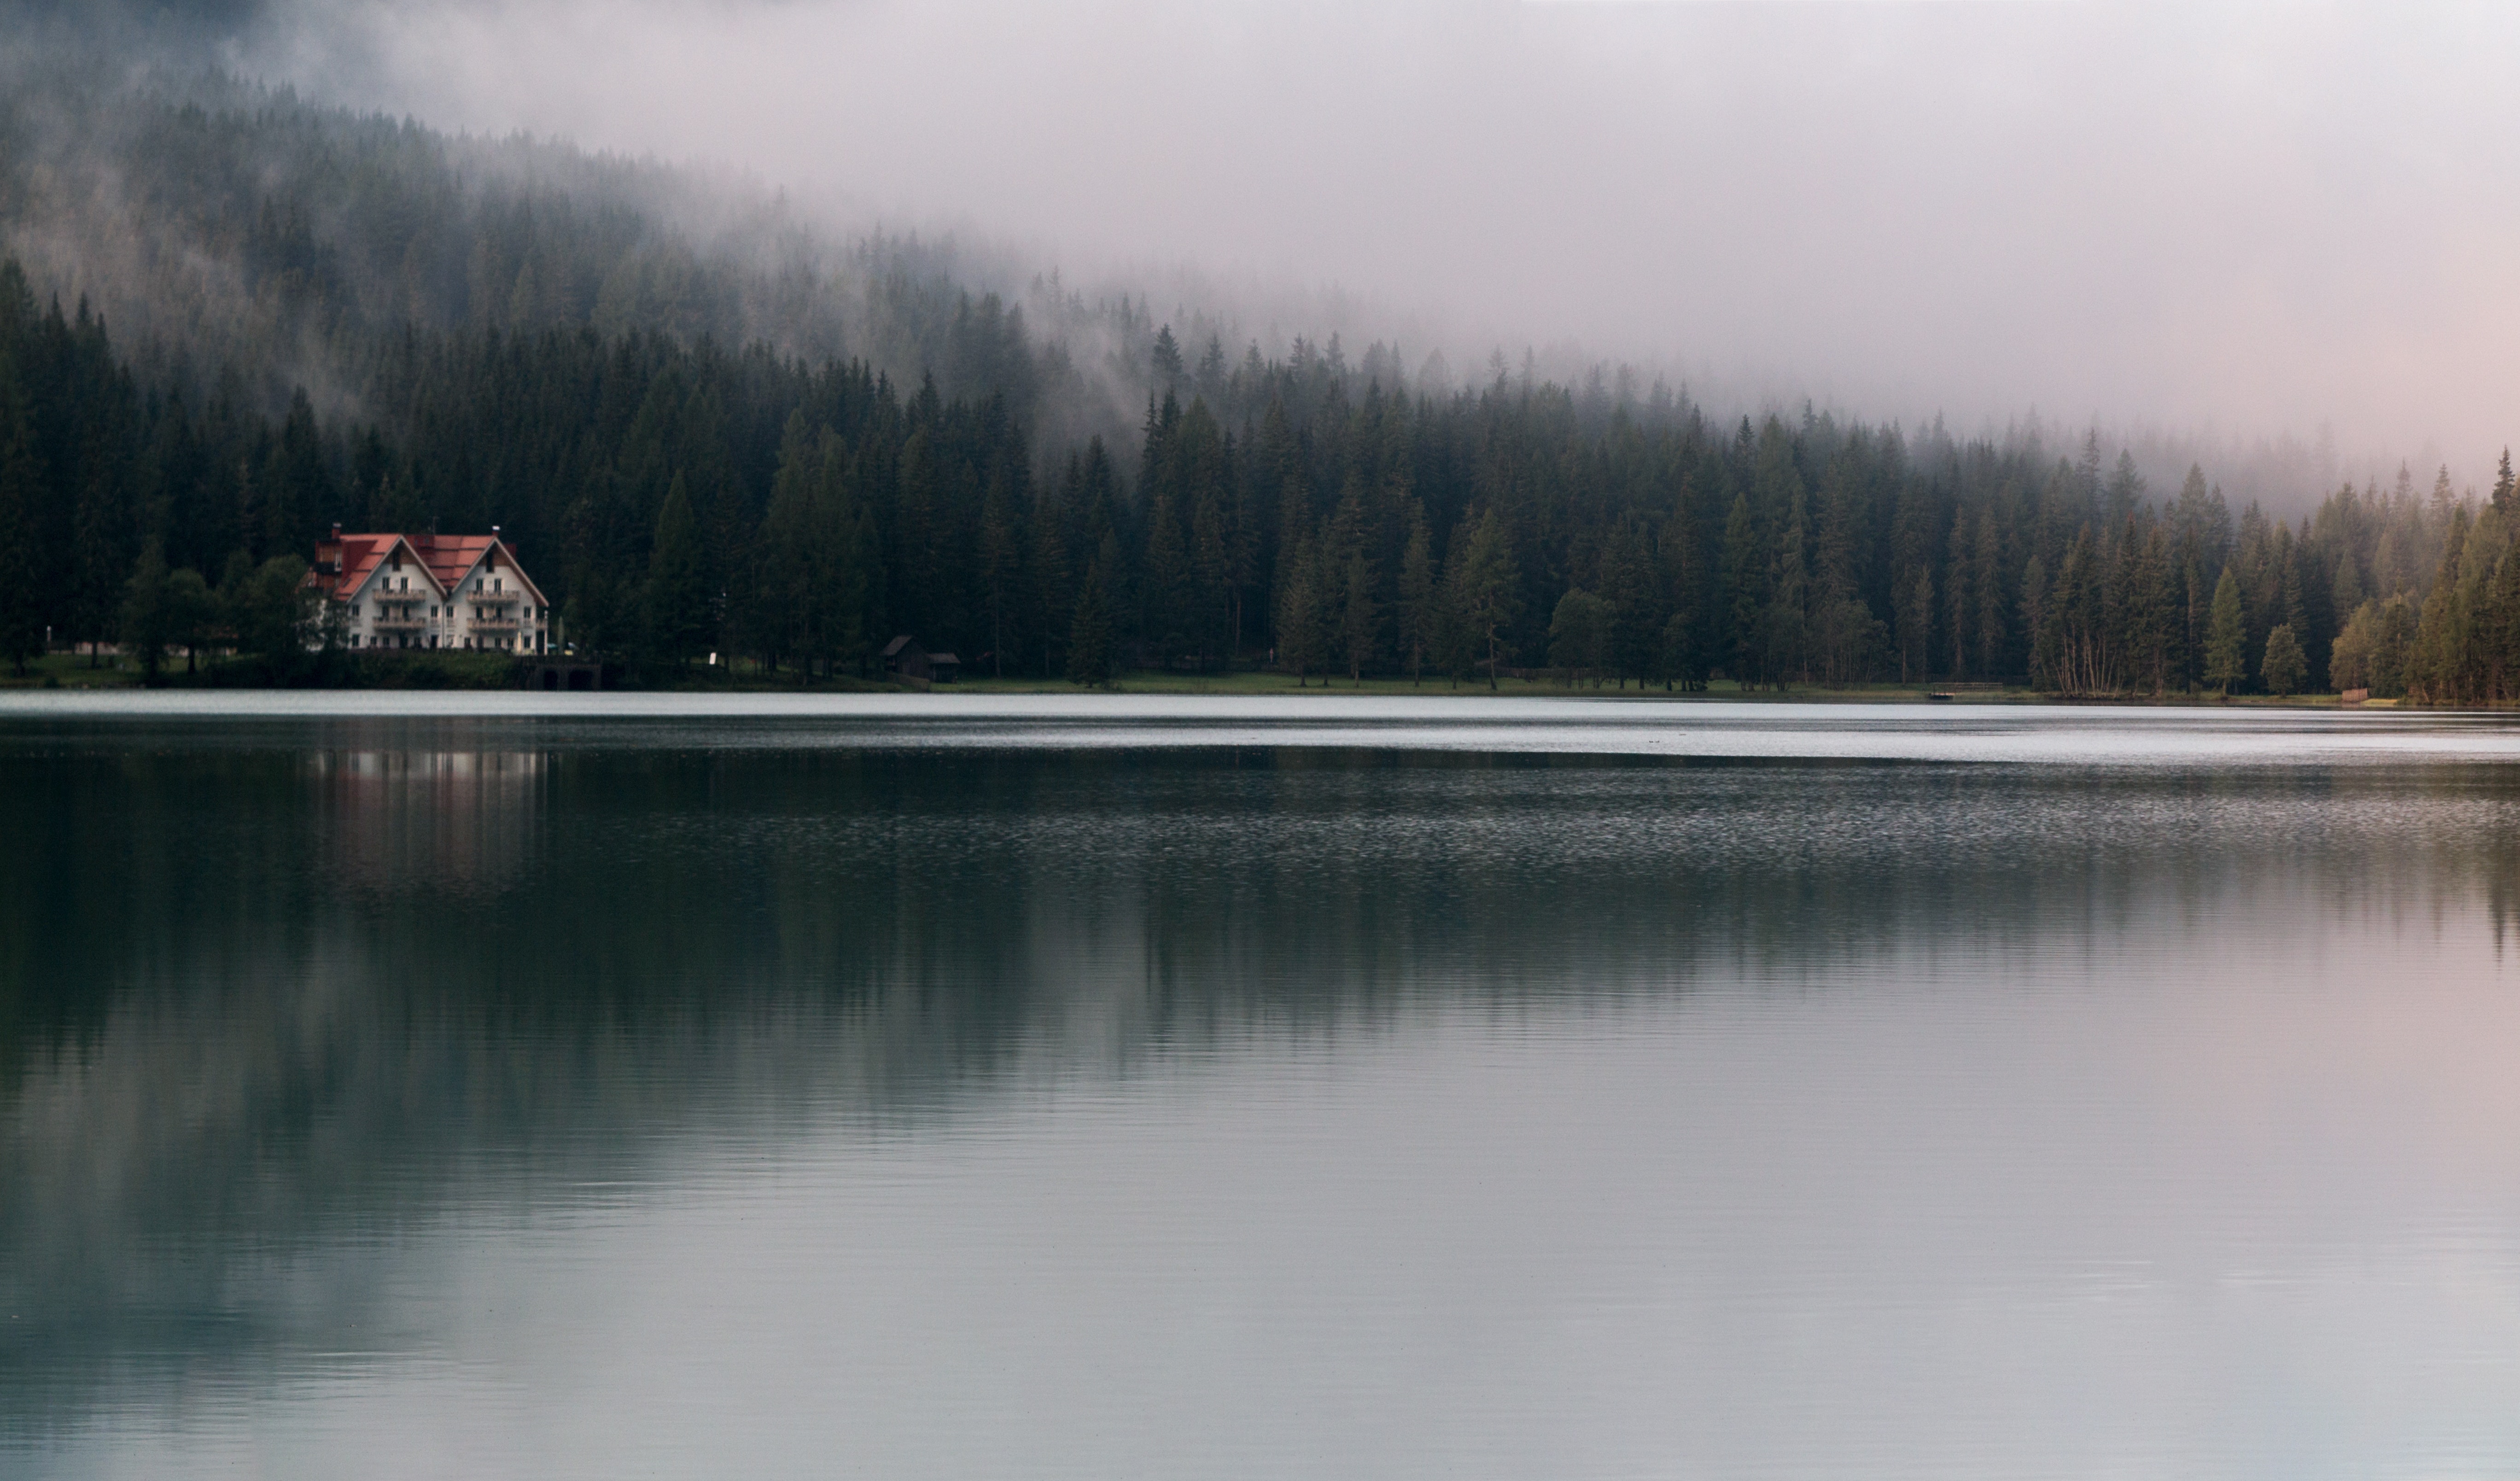
body of water, nature, water, reflection, atmospheric phenomenon, natural landscape, water resources, lake, sky, river, morning, bank, mist, reservoir, loch, calm, fog, tree, landscape, watercourse, cloud, sound, winter